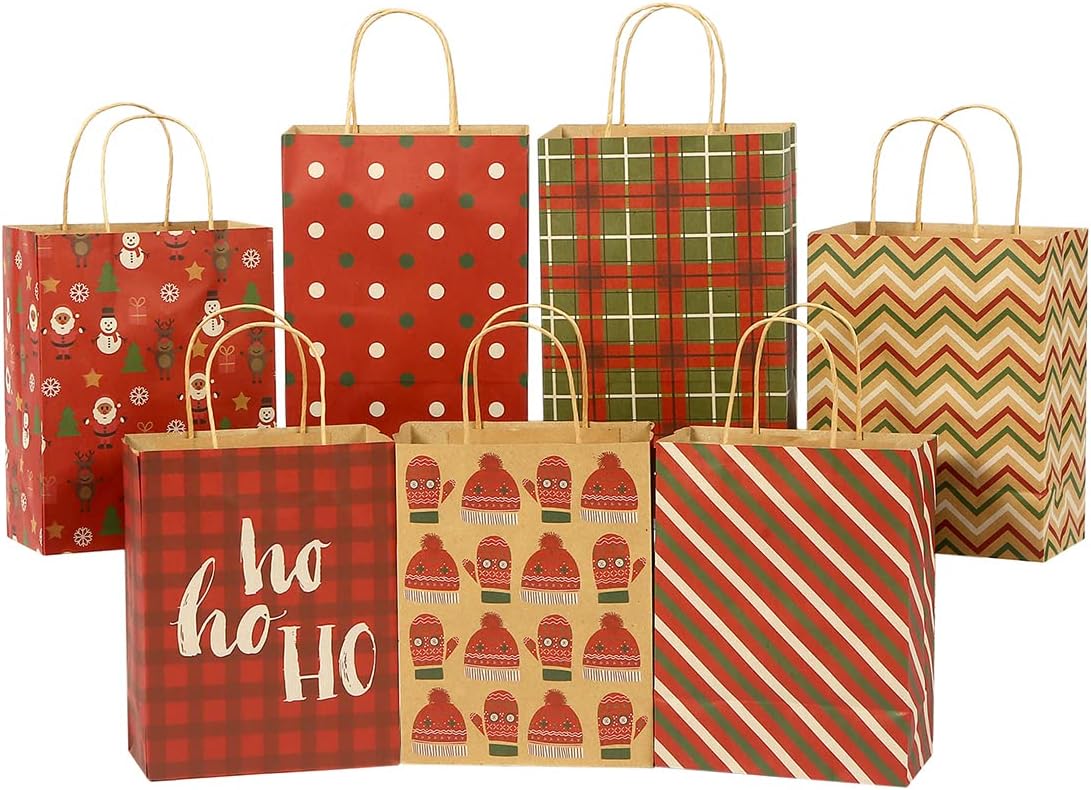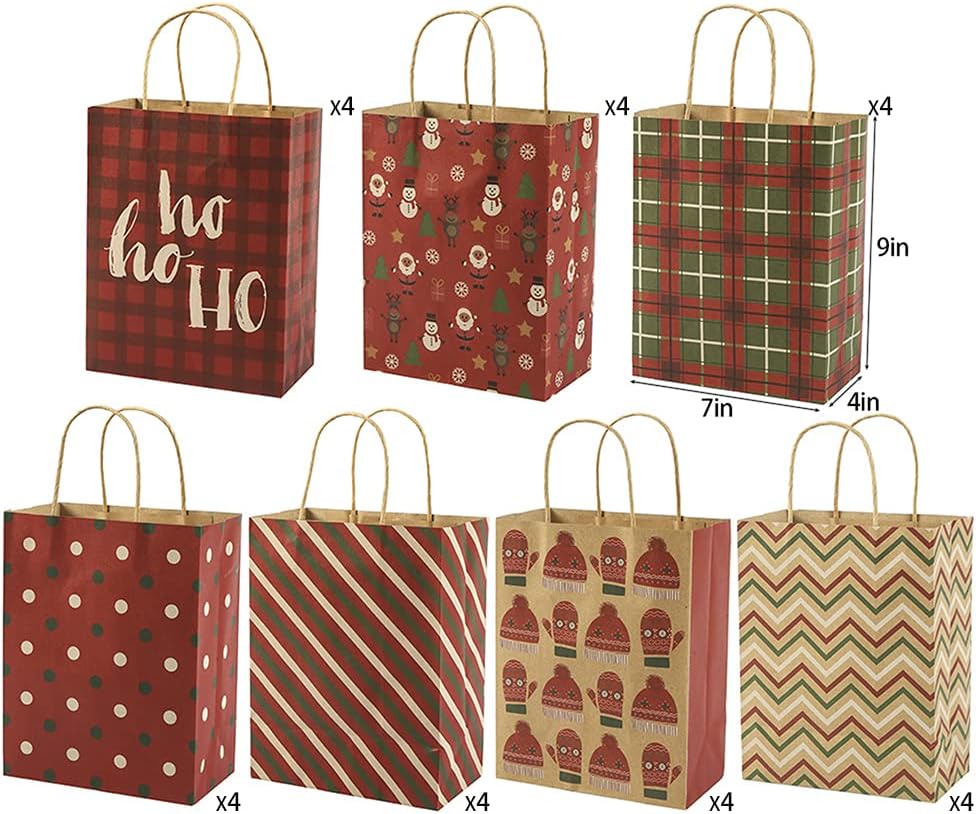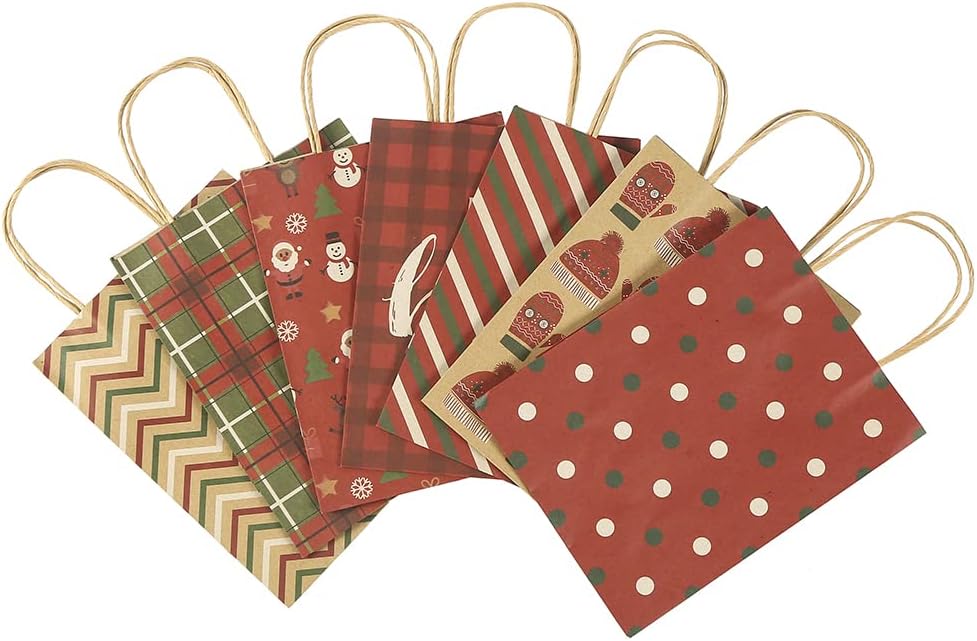
Sattiyrch Christmas Gift Bags 28 Count,Medium Size Kraft Paper Gift Bags with Handles,Brown Shopping Bags, Party Bags
Category: Health & Personal Care
christmas Gift Bags 28 Count,Medium Size Kraft Paper Gift Bags
Features: Holiday gift bags is well made-be made of brown Kraft paper and be pretty when You wrap a parcel, present or souvenir. | Christmas paper bags have 7 different designs,4 pcs pretty bags of each designs. | Medium Gift Bag : 7" wide x 9" tall x 4" deep. | Many cute christmas holiday designs are Included, Santa,reindeer,Christmas tree,snowman,spots,stripe,Plaid and HOHOHO. Be popular in children and adults. | Holiday gift bags is well made-be made of brown Kraft paper and be pretty when You wrap a parcel, present or souvenir.